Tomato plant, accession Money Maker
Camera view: vertical (180 deg); turntable rotation: 30 degrees
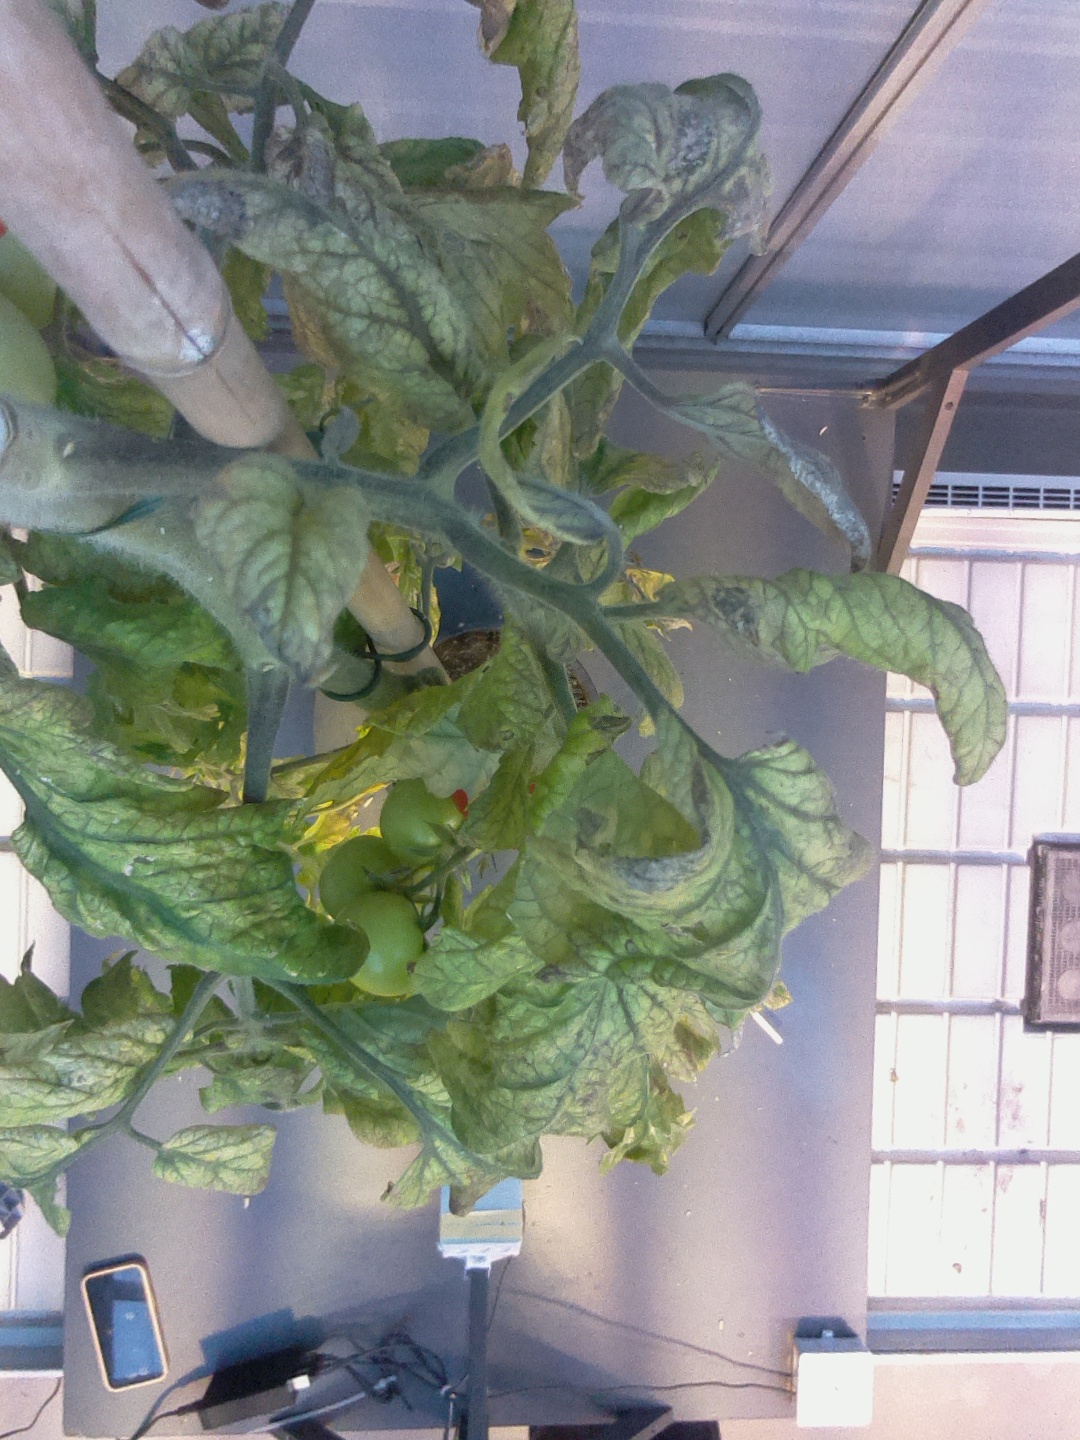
BBCH growth stage 82: 20%-30% of fruits show typical fully ripe color